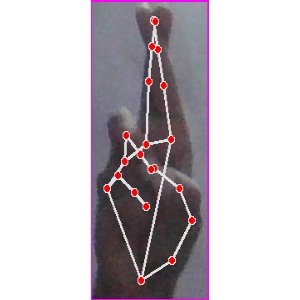
अक्षर: र